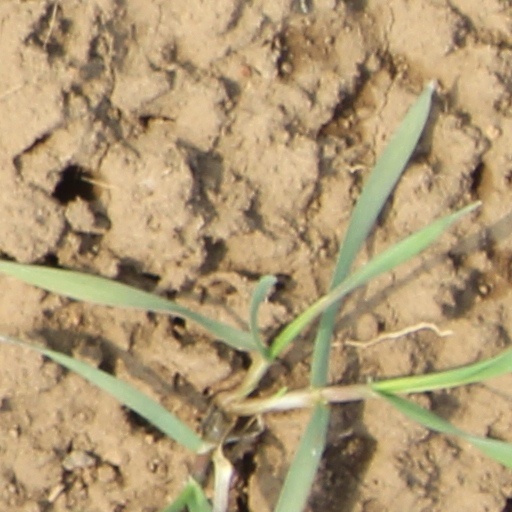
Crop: wheat